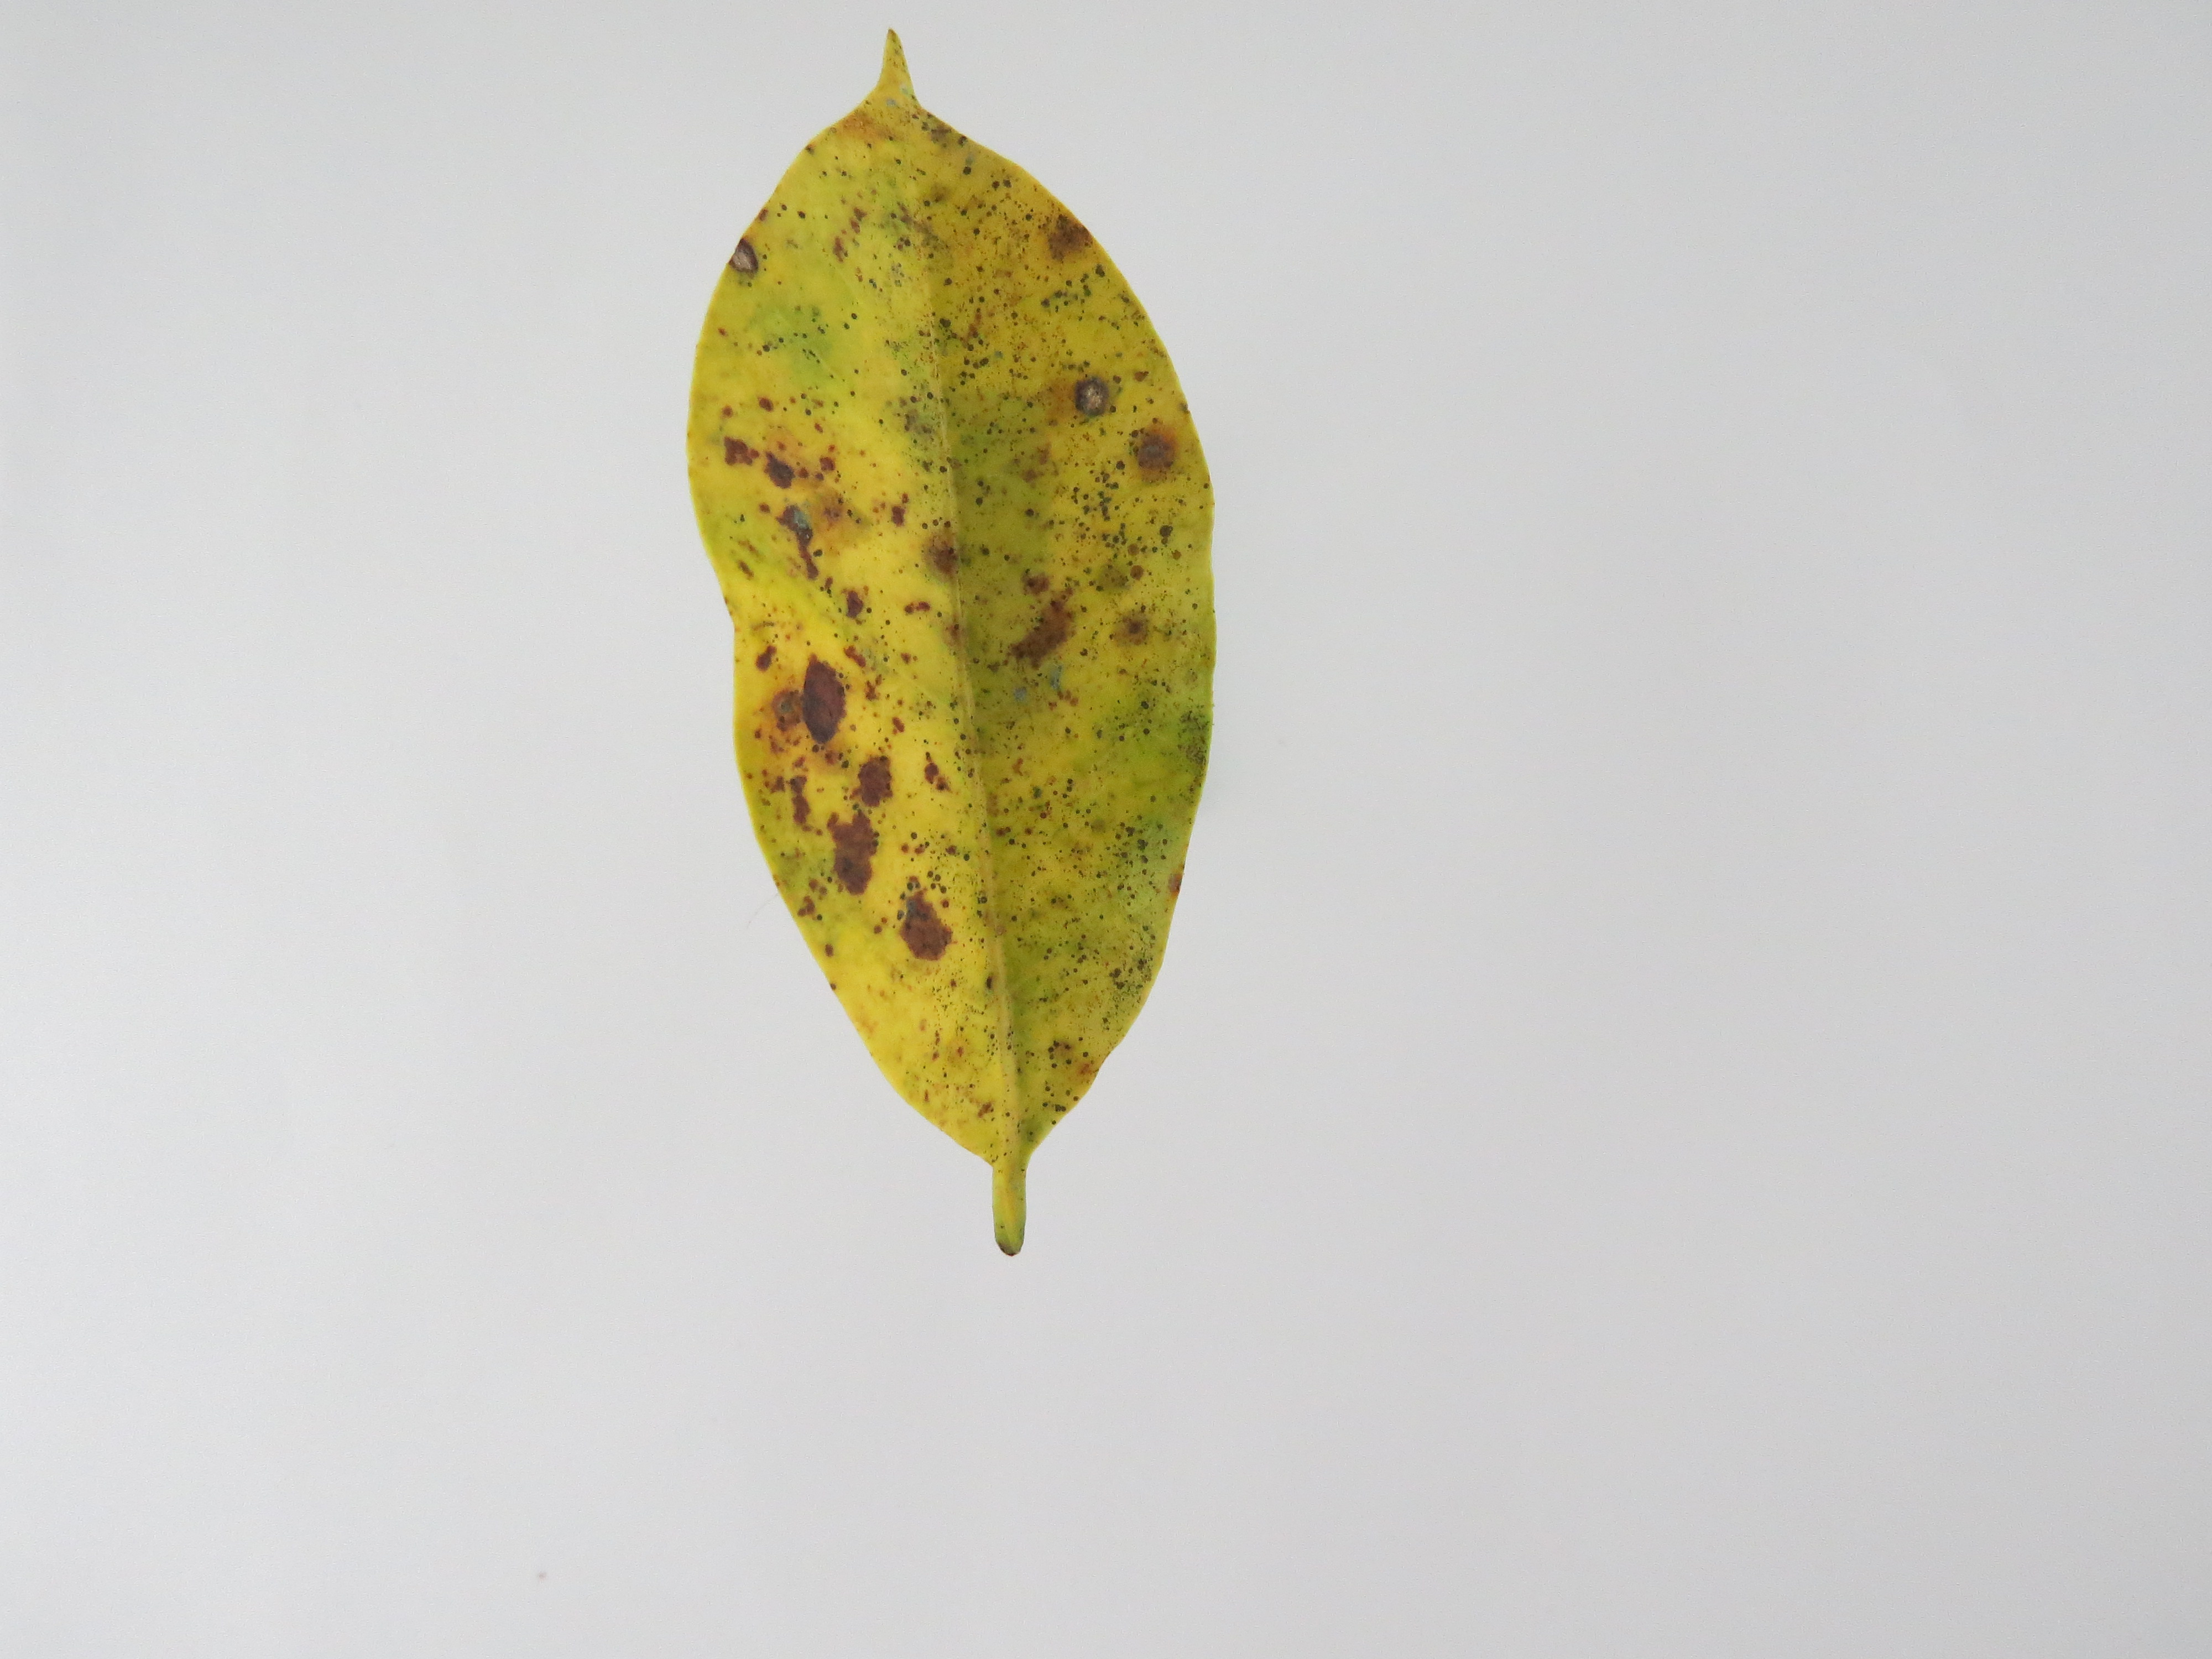
Label: nitrogen-N